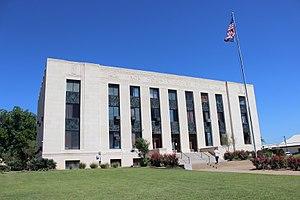
Le comté de Jack, en anglais : Jack County, est un comté situé au nord de l'État du Texas aux États-Unis. Fondé le 27 août 1856, son siège de comté est la ville de Jacksboro. Selon le recensement de 2010, sa population est de 9 044 habitants, estimée en 2018 à 8 843 habitants. Le comté a une superficie de 2 383,1 km², dont 2 358,6 km² en surfaces terrestres. Il est nommé en l'honneur de Patrick et William Jack, deux frères soldats de la révolution texane.